Østsinni Church

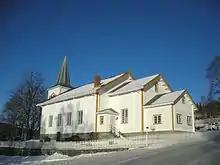
View of church

The first church built at Dokka was a wooden cruciform church that was built and consecrated in 1726. Not much is recorded about that church. In 1877, the old church was torn down and a new wooden long church was built on the same site. The new church was designed by Jacob Wilhelm Nordan. The main floor of the church measures about and there is also a second floor seating gallery.